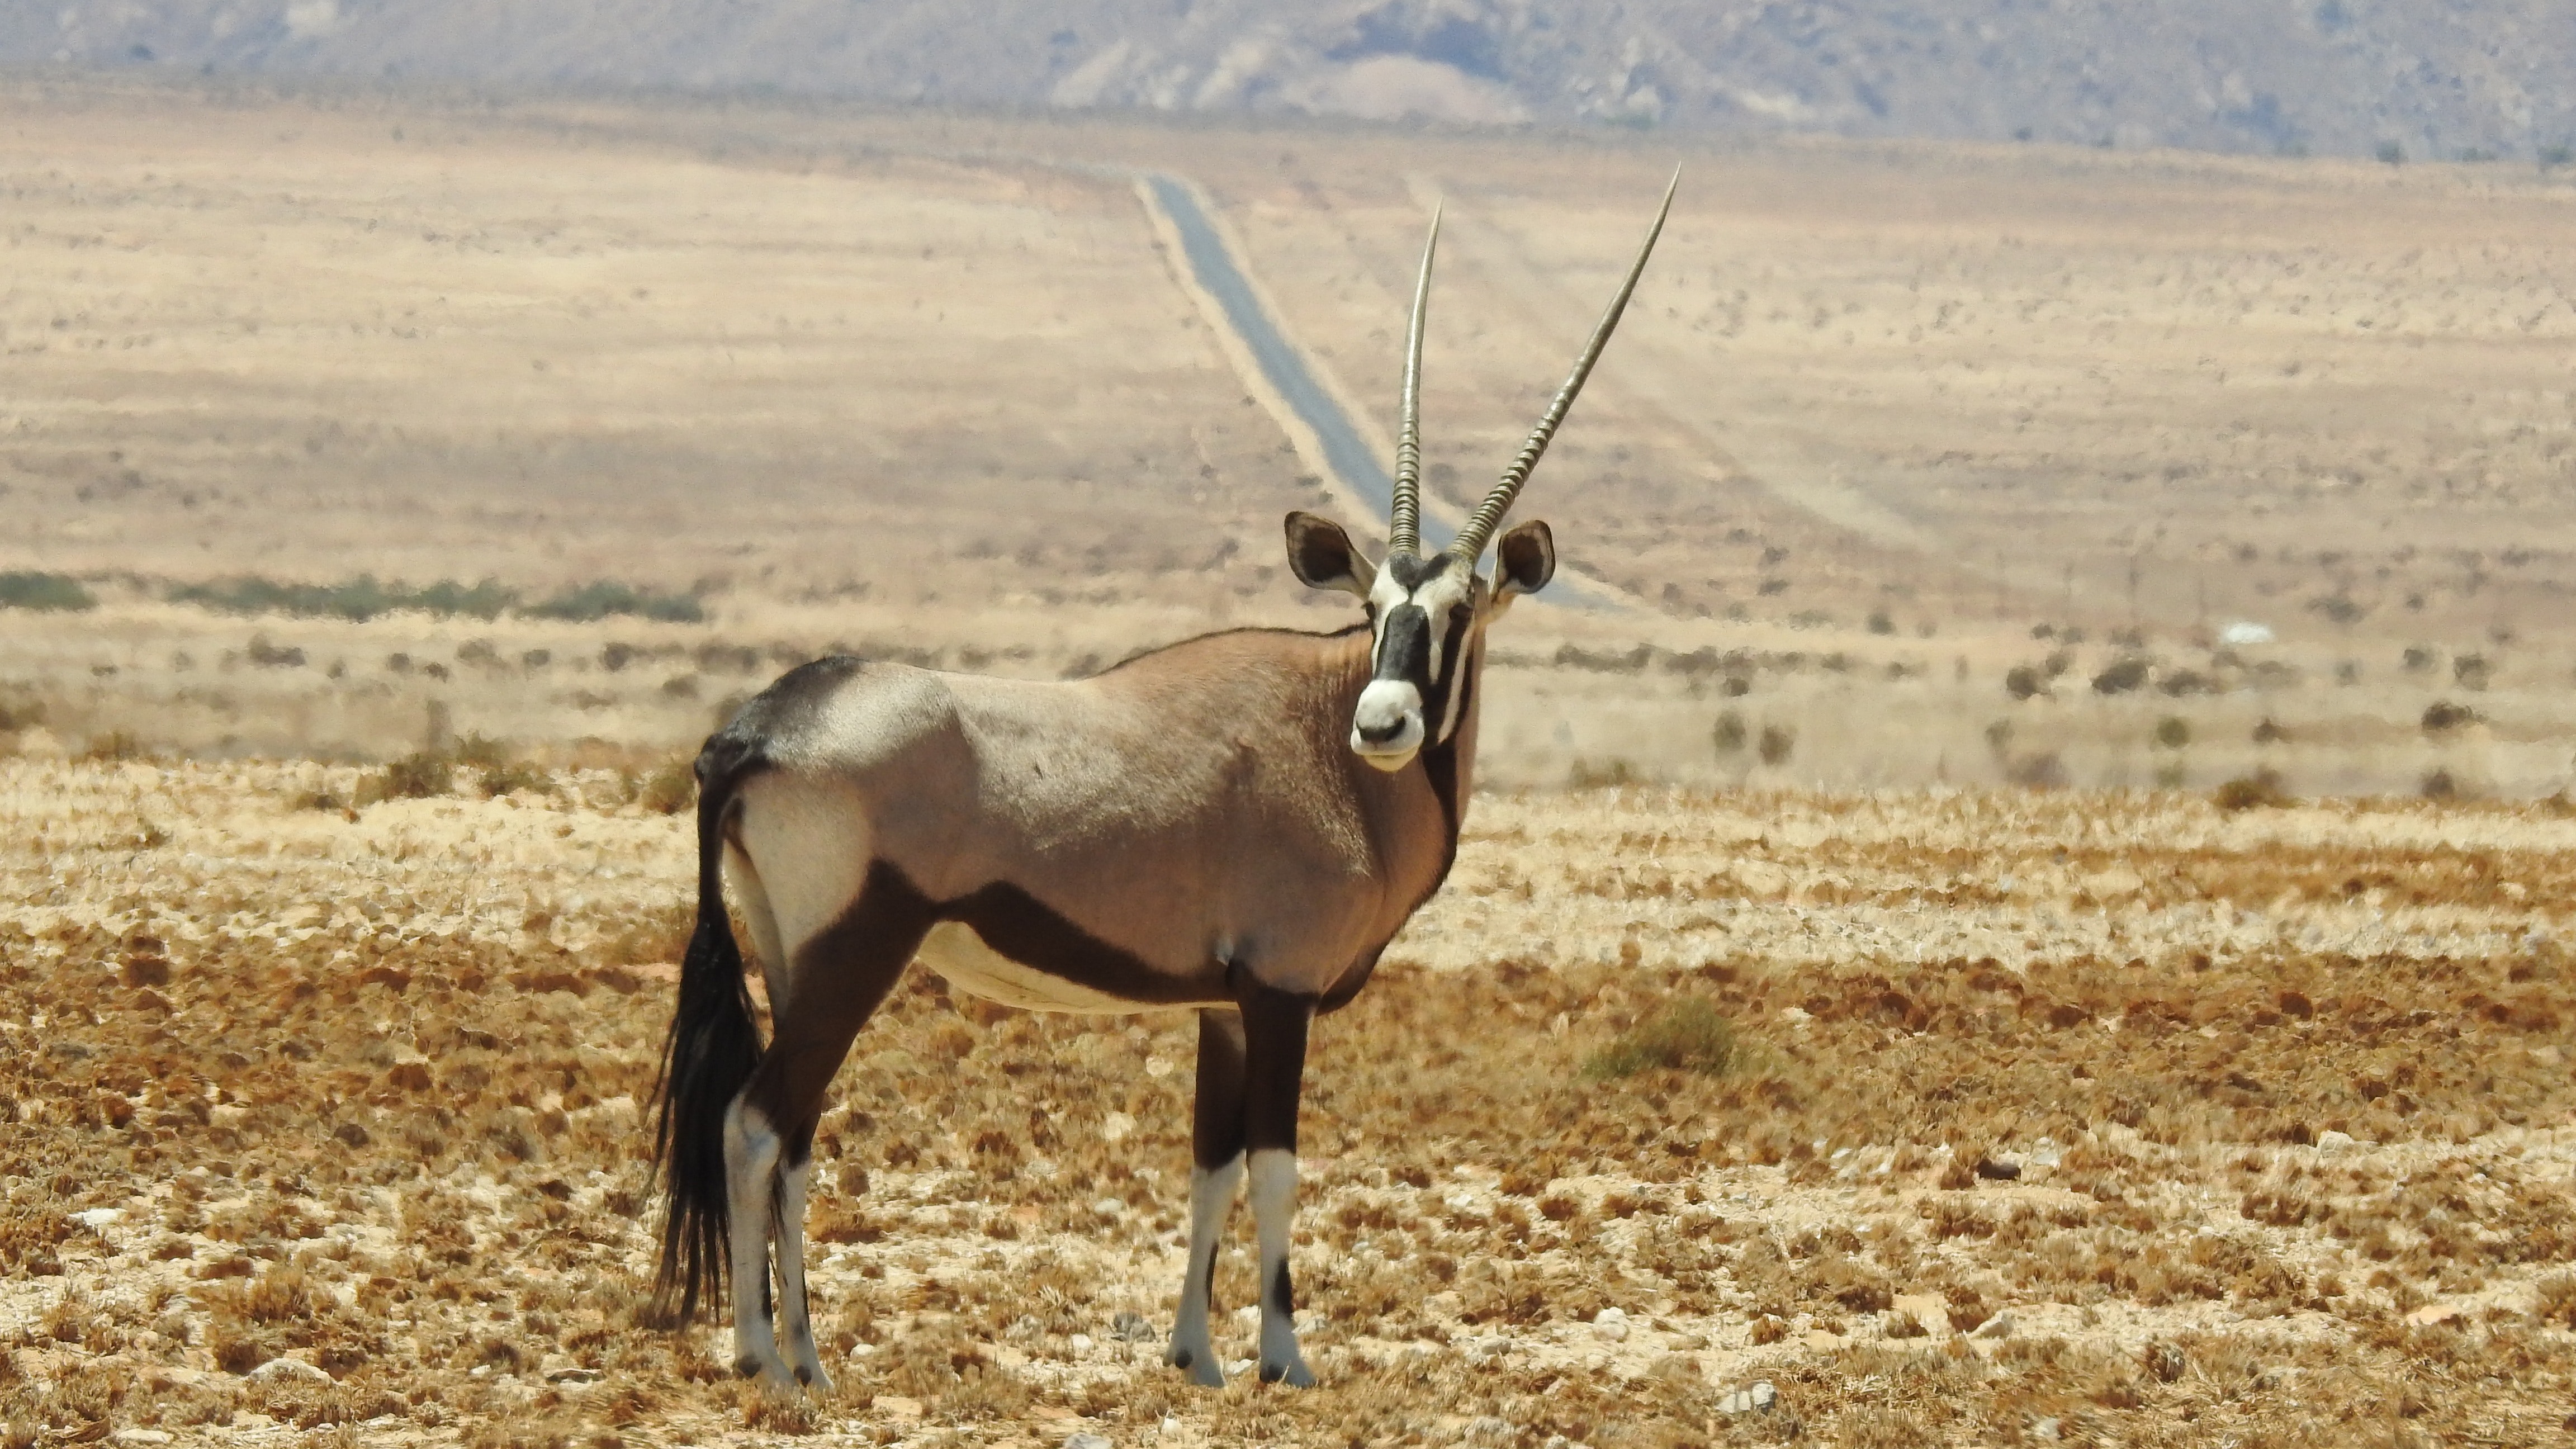
mammal, vertebrate, gemsbok, oryx, antelope, wildlife, gazelle, horn, cow goat family, terrestrial animal, waterbuck